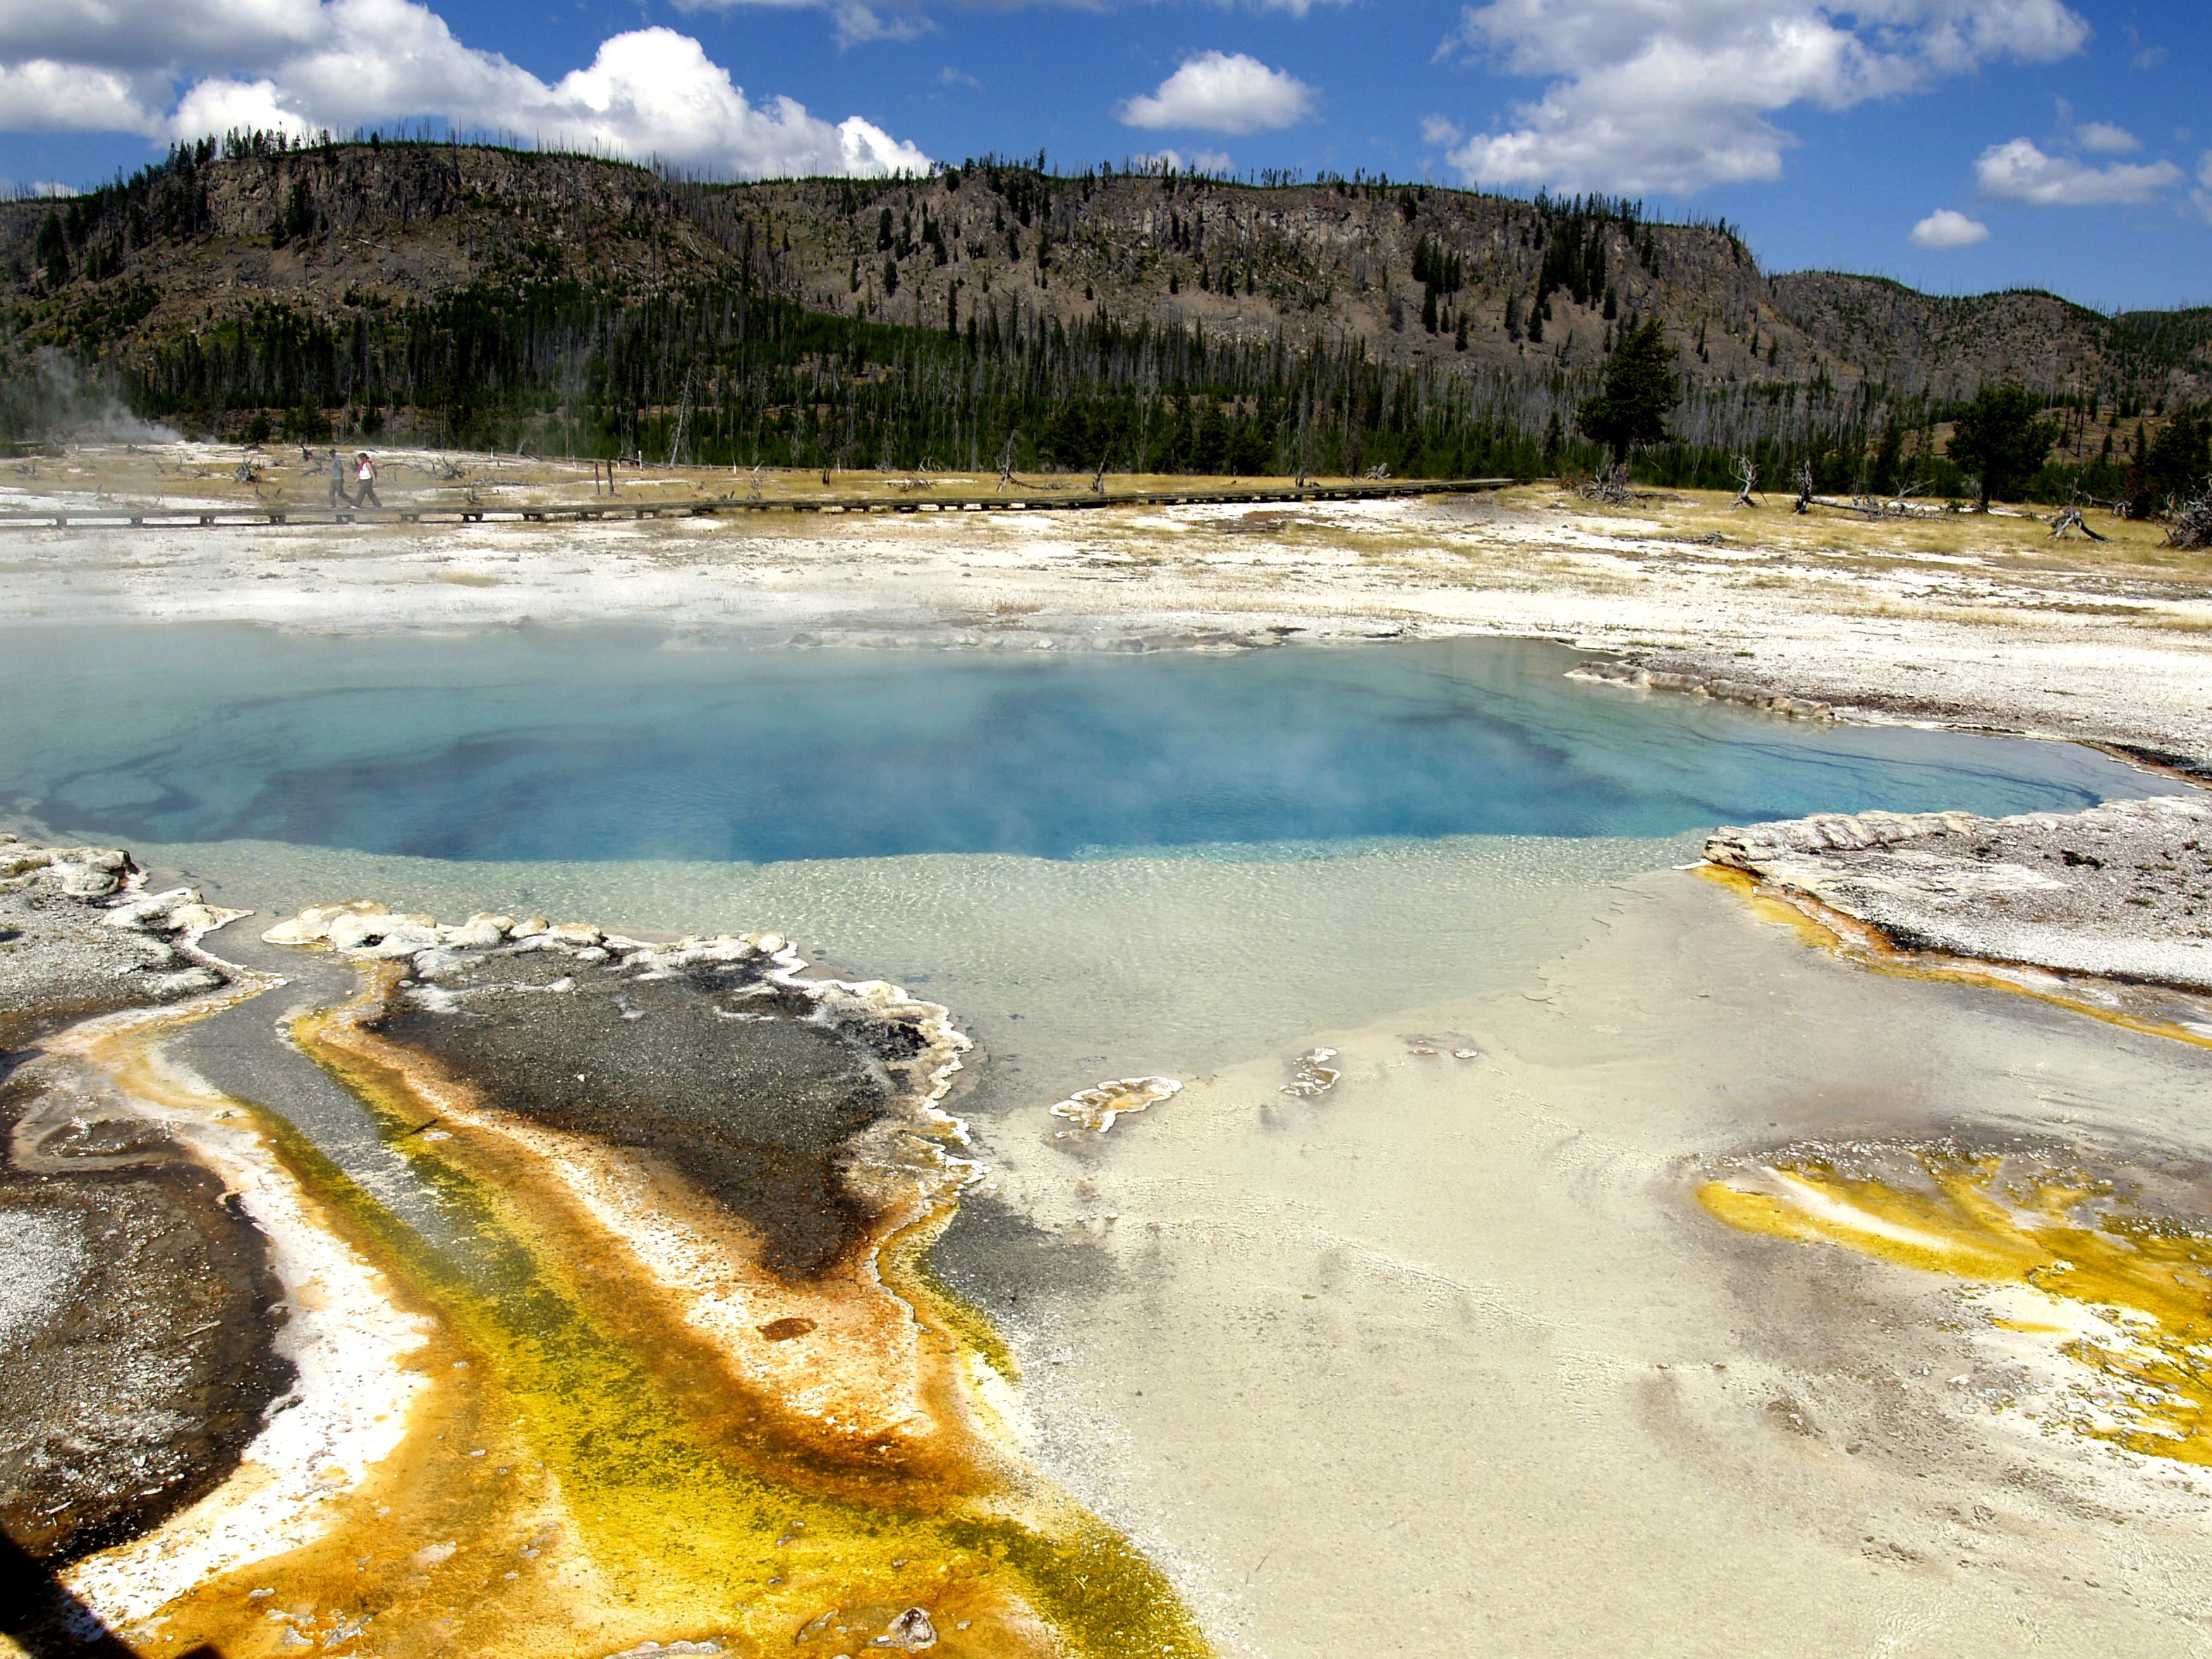
beach, landscape, sea, coast, water, nature, sand, rock, ocean, shore, wave, river, vacation, cliff, cove, scenery, usa, bay, colorful, terrain, material, body of water, geology, calcium, limestone, tourist attraction, minerals, wyoming, cape, yellowstone national park, landform, geographical feature